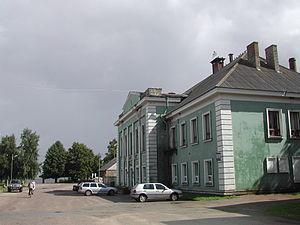
Kallaste est une ville d’Estonie à l’est du pays dans la région de Tartu, au bord du lac Peïpous. Sa population est en majorité russophone et a la particularité d’abriter une minorité importante de vieux-croyants russophones. Les Estoniens de souche représentent 15 % de la population sur les 1 115 habitants au 1ᵉʳ janvier 2010.